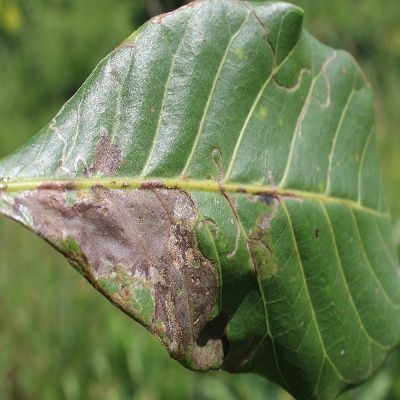
Crop: Cashew
Condition: leaf miner